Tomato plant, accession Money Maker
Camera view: bottom (45 deg); turntable rotation: 90 degrees
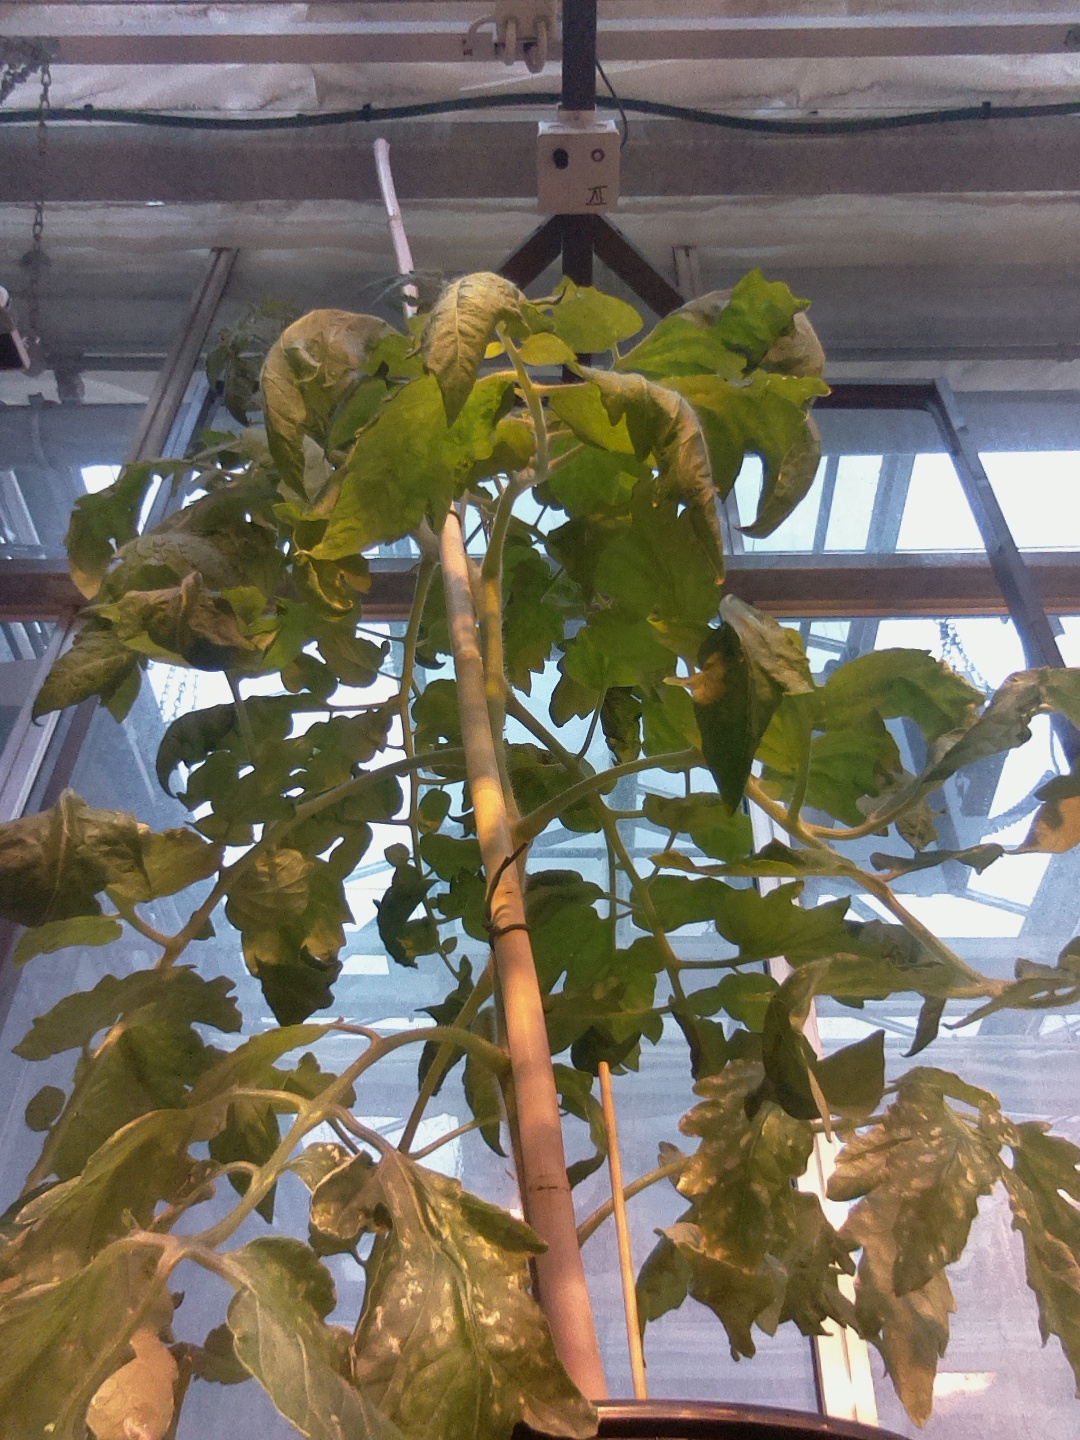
BBCH growth stage 65: Full flowering, 50%-60% of flowers open, first petals falling